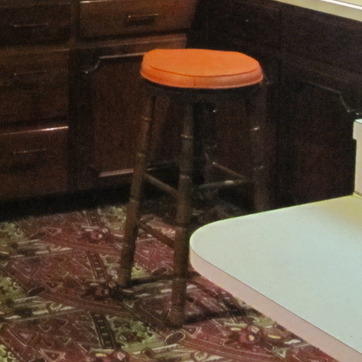
Material: wood